Turnișor

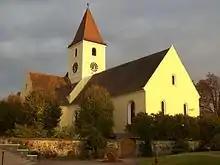
The fortified church

Turnișor is a residential district of Sibiu, Romania. It was previously a Saxon village on the outskirts of the city but over the course of several years it was integrated into the city, becoming a district.